Katarzyna de Lazari-Radek

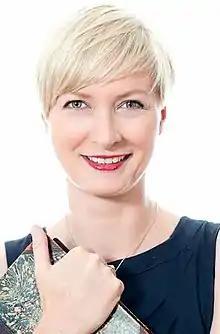
Lazari-Radek in 2014

Katarzyna de Lazari-Radek (born 7 August 1975) is a Polish utilitarian philosopher and a university professor at the Institute of Philosophy at University of Łódź.